Nyhavn 15

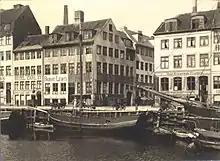
Hotel Carl XV seen in a photo by Fritz Theodor Benzen

The building was around the turn of the century operated as a hotel under the name Hotel Carl XV. It was listed on the Danish registry of protected buildings and places in 1845.